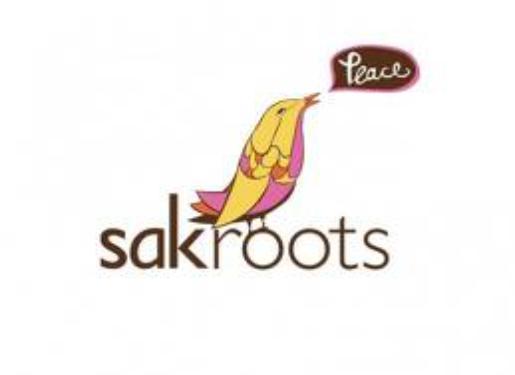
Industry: Clothes